Visual novel

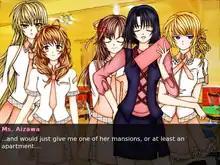
Wikipe-tan, an unofficial mascot of Wikipedia is seen telling the player "I heard Watanabe-san was going to make his own visual novel so that we would have some free images to use on Wikipedia! That's the kind of guy who keeps the Internet alive, don't you think?"

Despite using the narrative style of literature, visual novels have evolved a style somewhat different from print novels. In general, visual novels are more likely to be narrated in the first person than the third, and typically present events from the point of view of only one character.